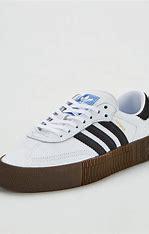
Brand: adidas
Model: originals Adidas Originals Sambarose